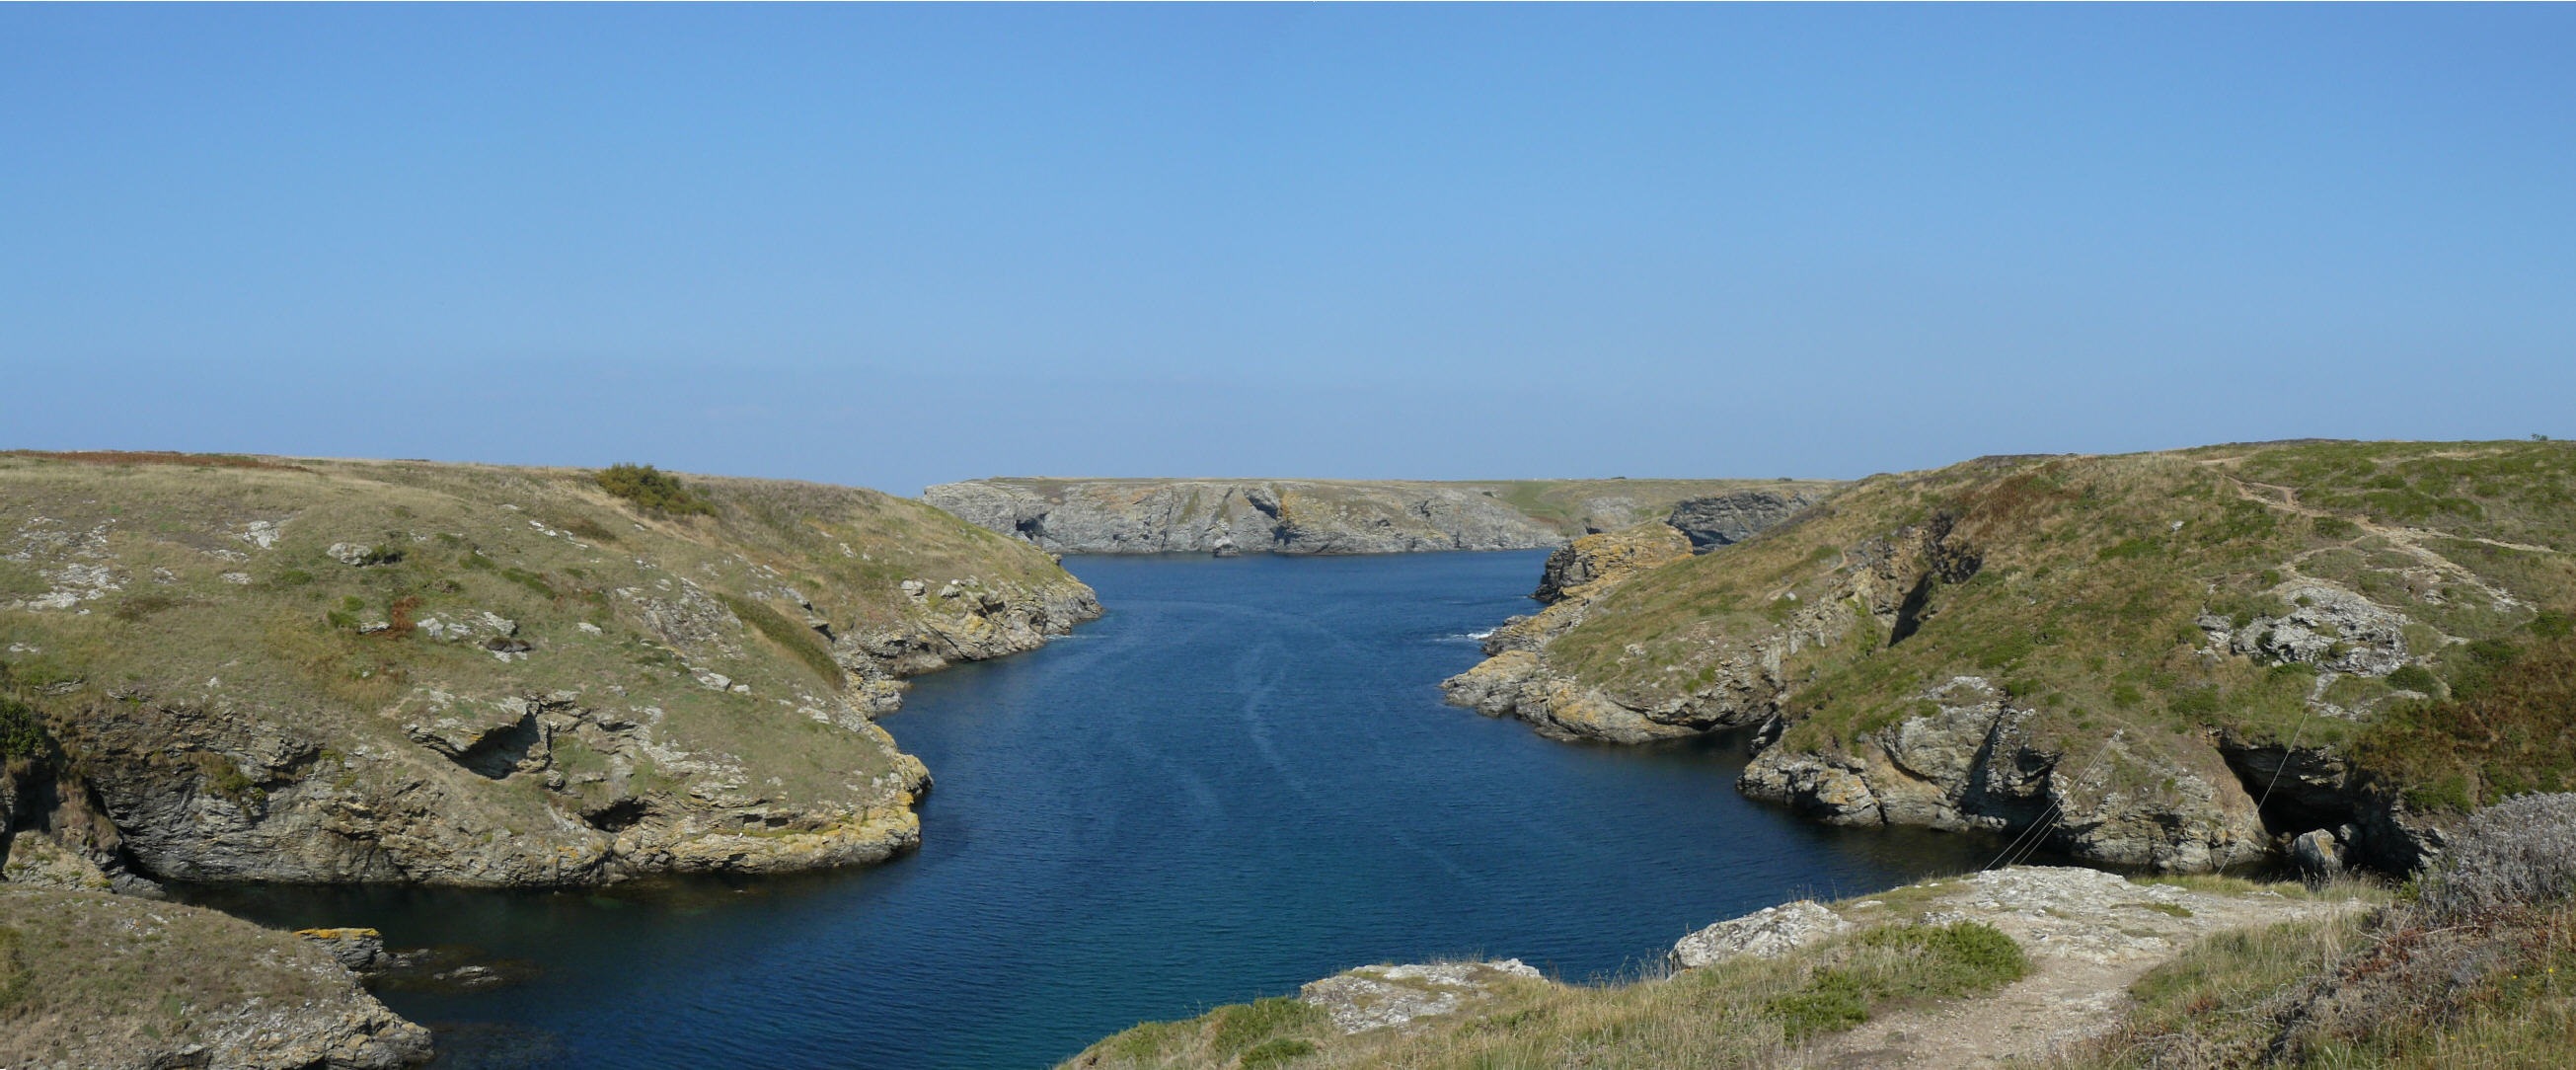
landscape, sea, coast, nature, sand, rock, sky, shore, lake, cliff, france, cove, inlet, bay, island, blue, reservoir, terrain, waterway, body of water, rocks, geology, channel, side, loch, crater lake, cape, brittany, landform, belle ile en mer, geographical feature